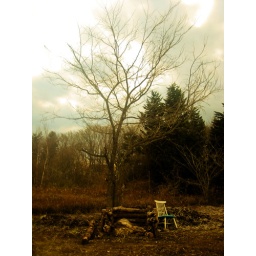
a chair in the field